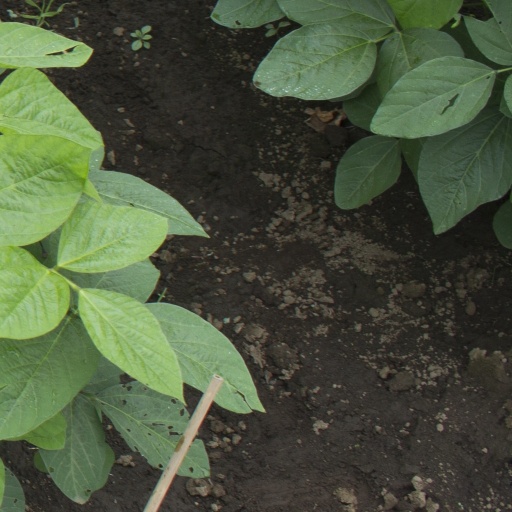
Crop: soybean